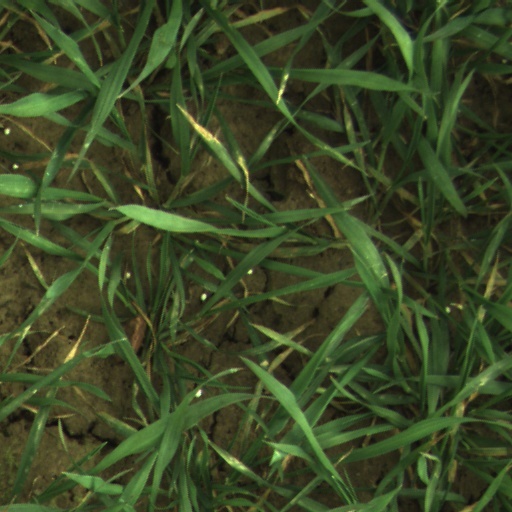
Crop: wheat